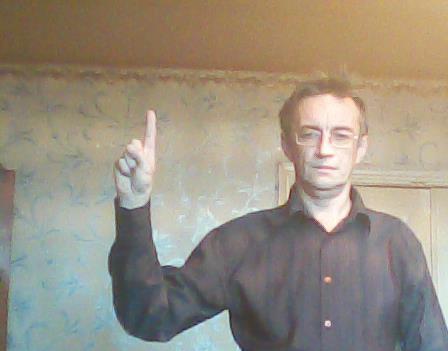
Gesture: one